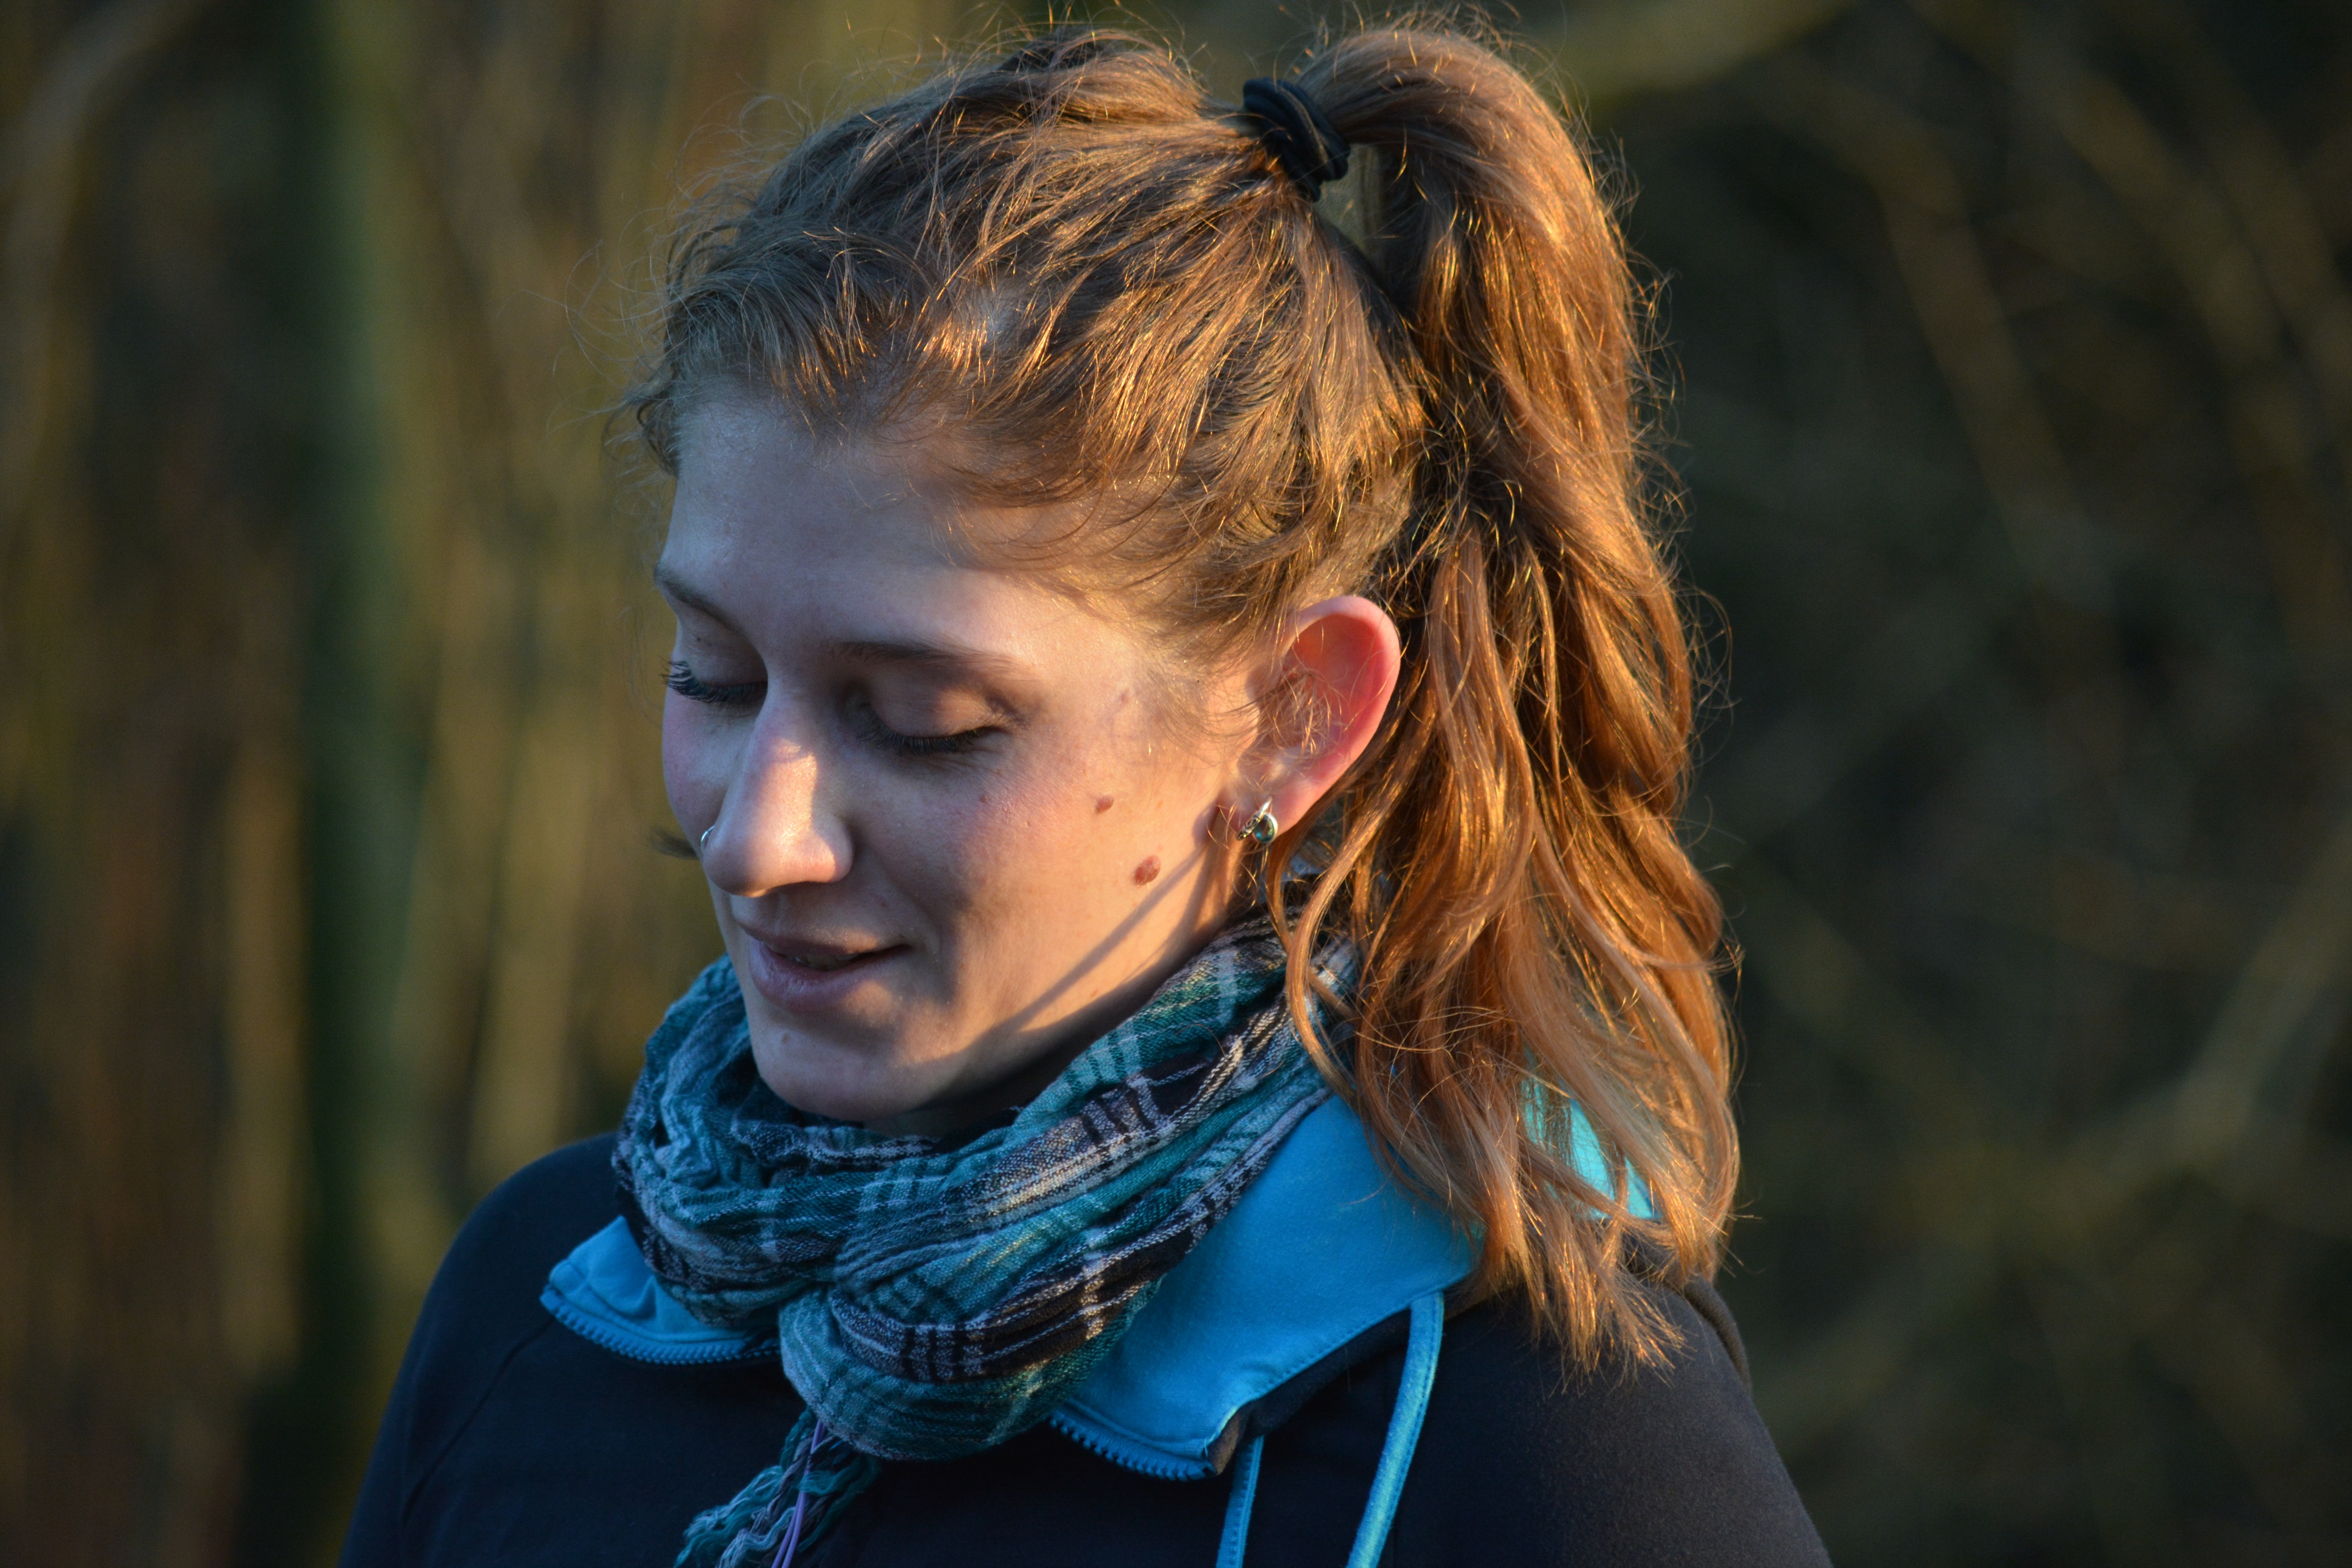
person, people, girl, woman, hair, sport, photography, portrait, model, color, child, fashion, blue, jogging, lady, lifestyle, hairstyle, smile, close up, face, eye, head, beauty, photo shoot, portrait photography